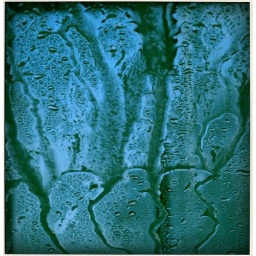
18/01/09. Sittin' in the car wash baby. Just sitting in the car wash baby with you! :P